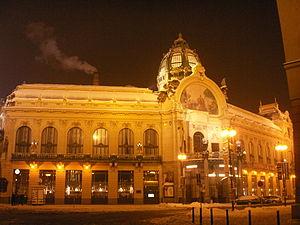
Façade de la Maison Municipale de Prague (Obecní dům - Tchéquie) de nuit
La Maison municipale est un complexe architectural sezessionsstil appartenant à la ville de Prague. Elle réunit une salle de concerts dédiée à Bedřich Smetana, un espace d'exposition, des salles de réception dont certaines décorées par Alfons Mucha, un café et un restaurant de style Art nouveau au rez-de-chaussée, un cocktail-bar, une brasserie et un dancing au sous-sol.